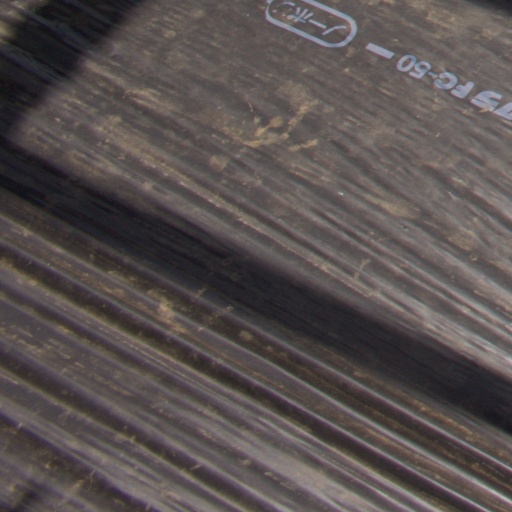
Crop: Jerusalem artichoke